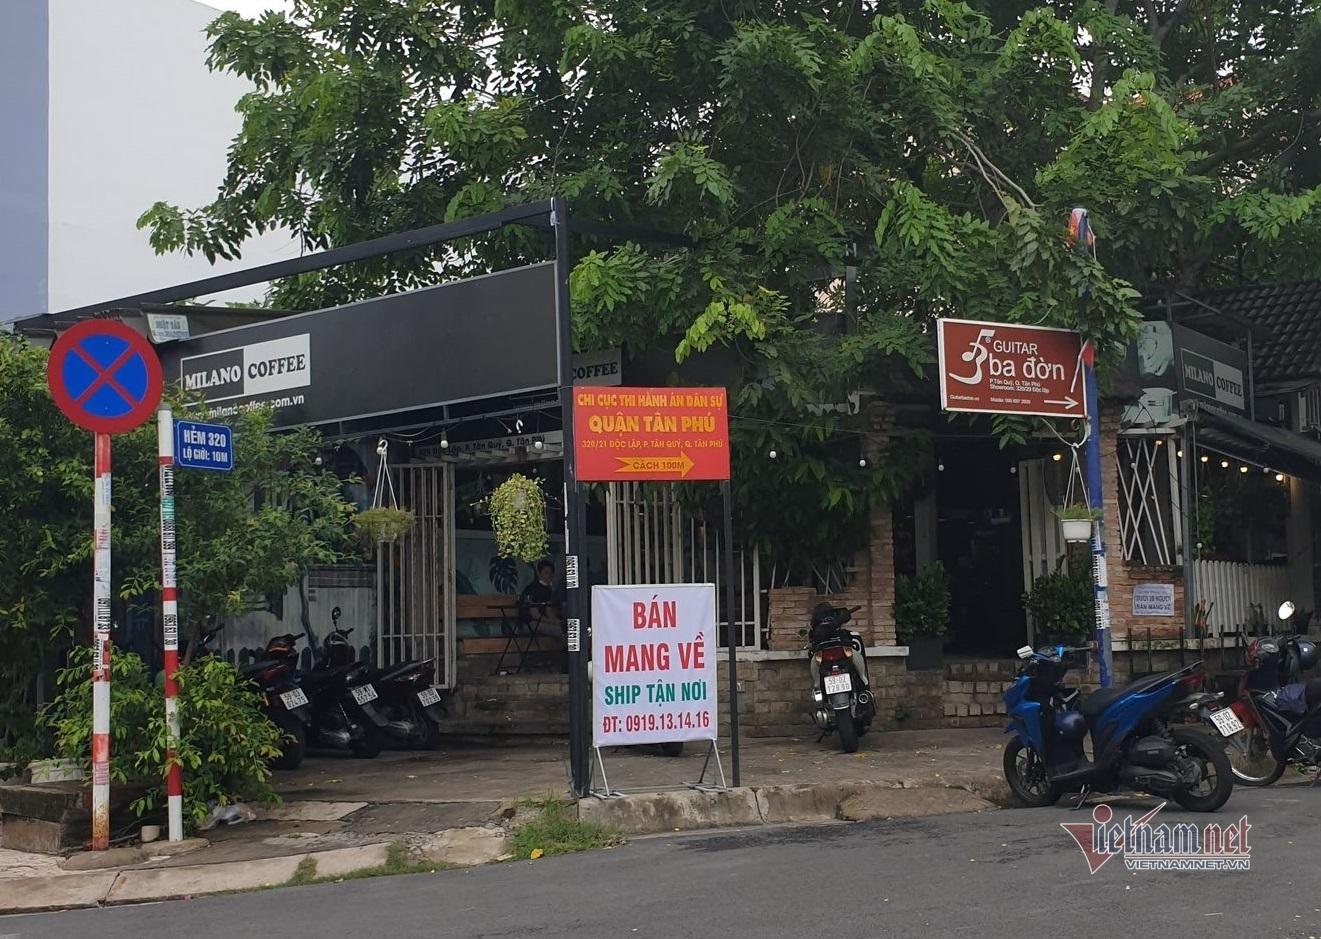
ở phía trước ngôi nhà có những chiếc xe máy